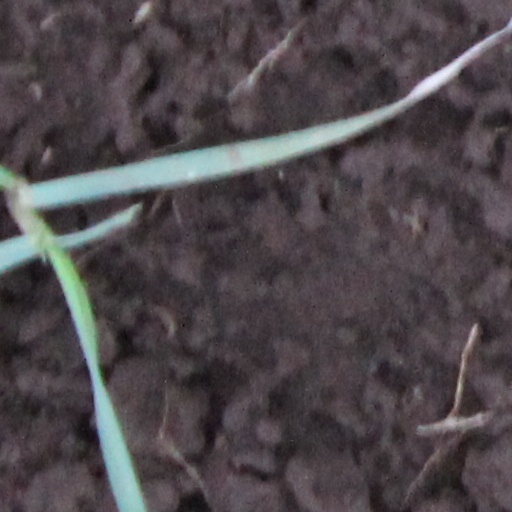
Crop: wheat